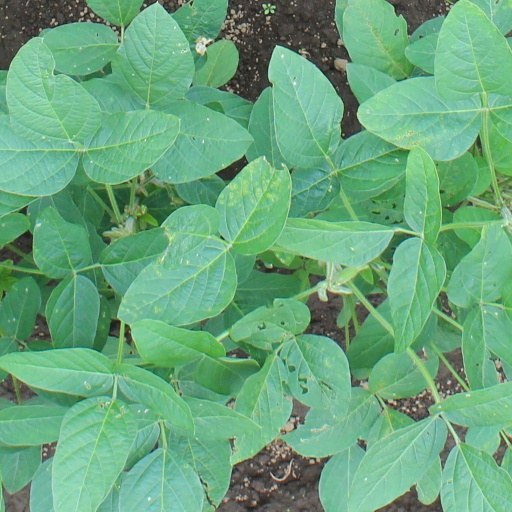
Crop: soybean